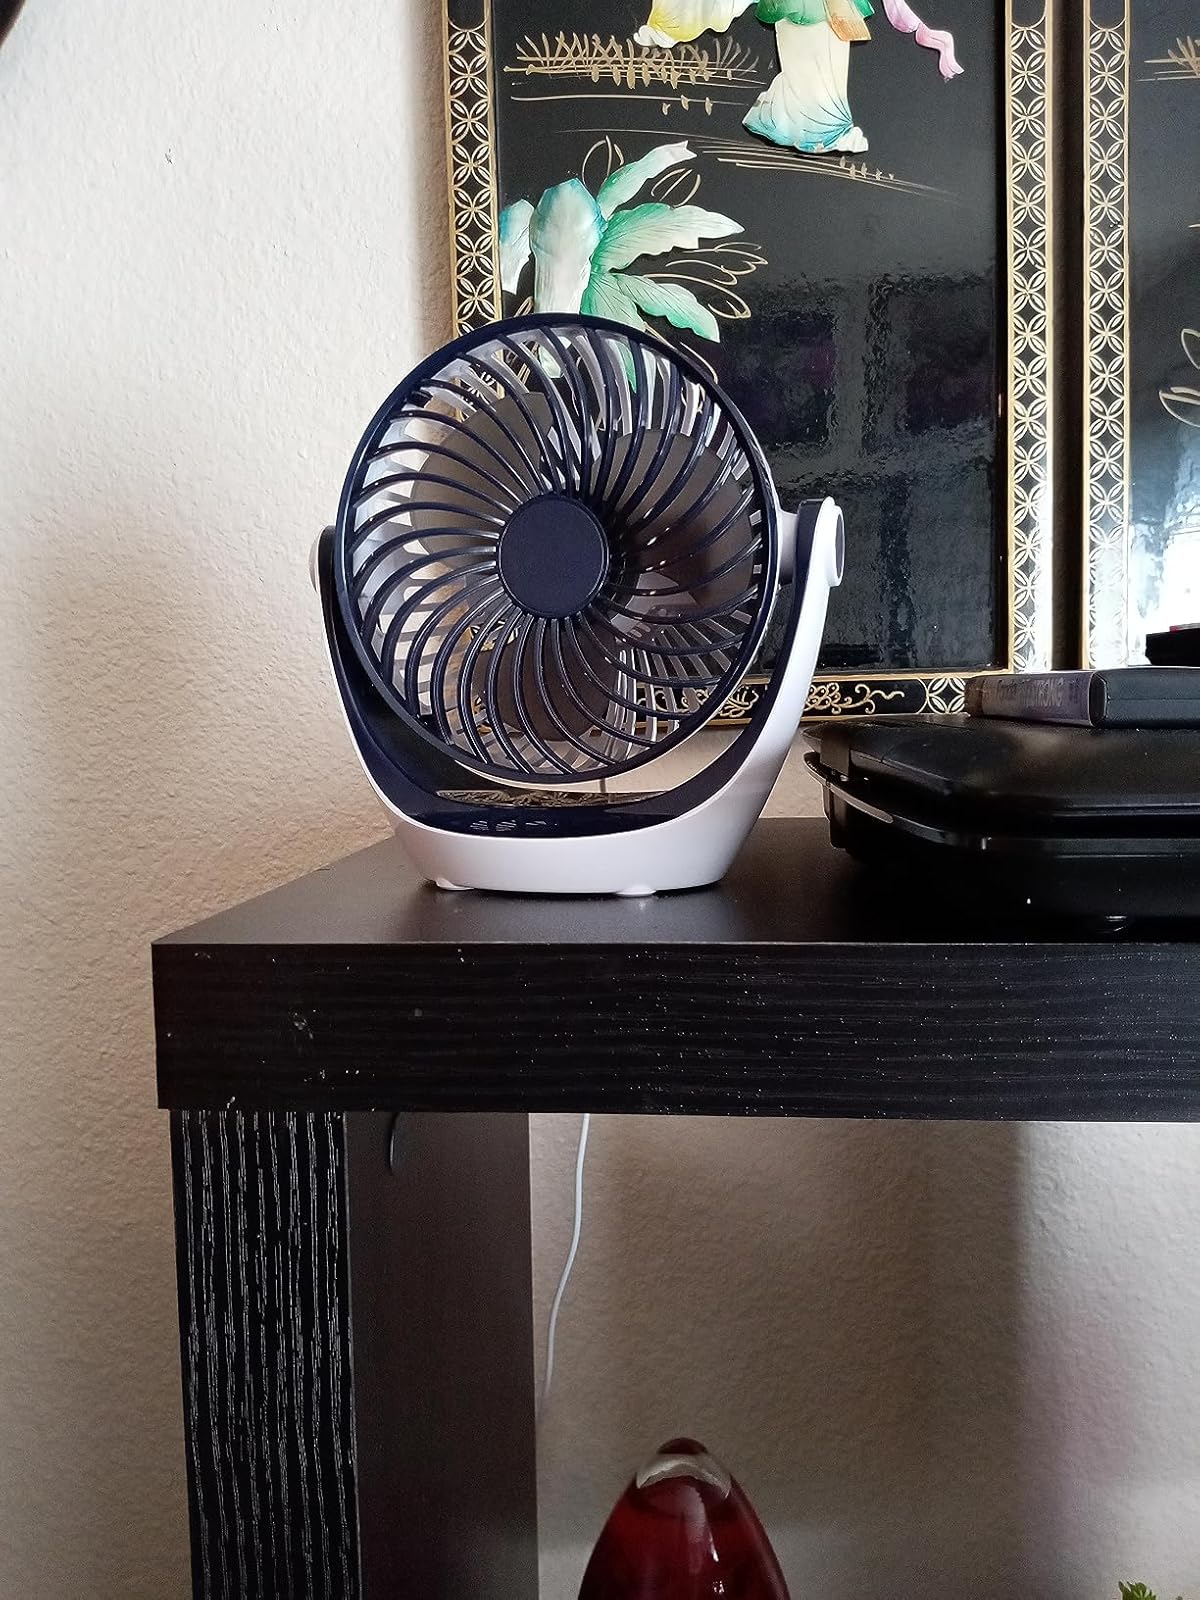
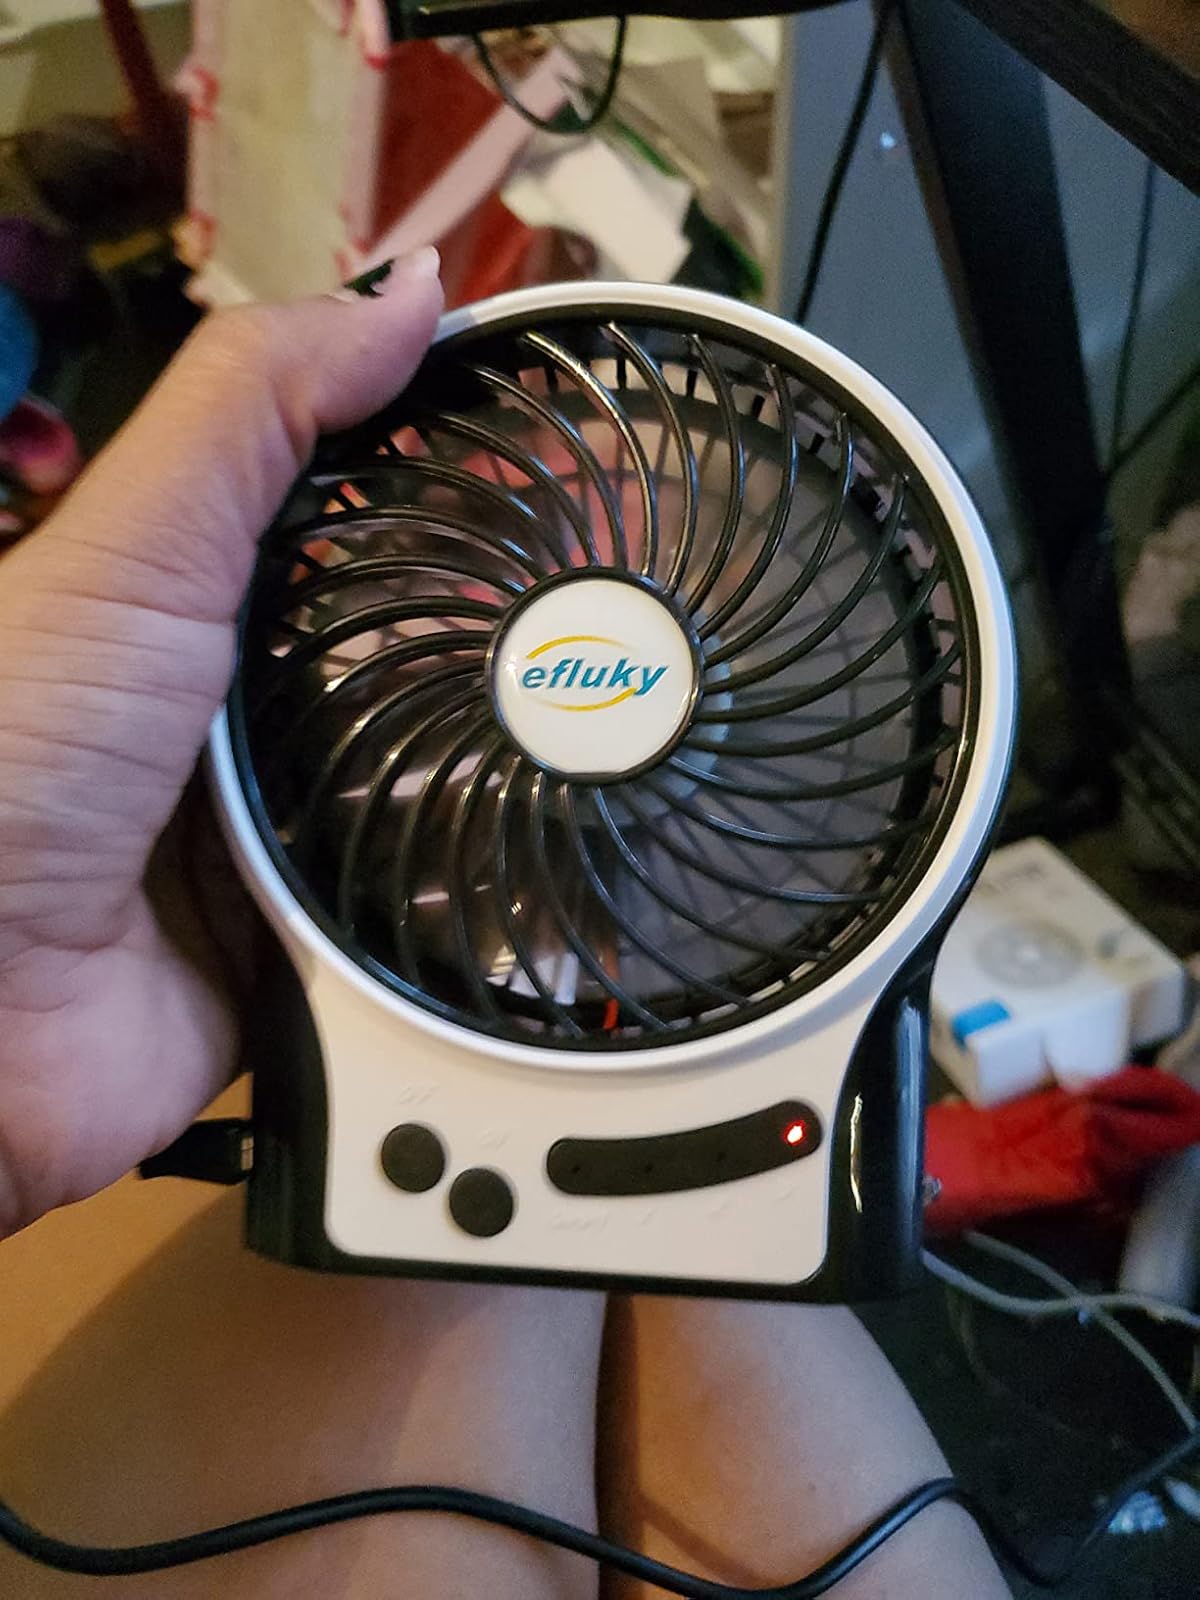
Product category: fan
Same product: no